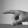
ASL letter: P